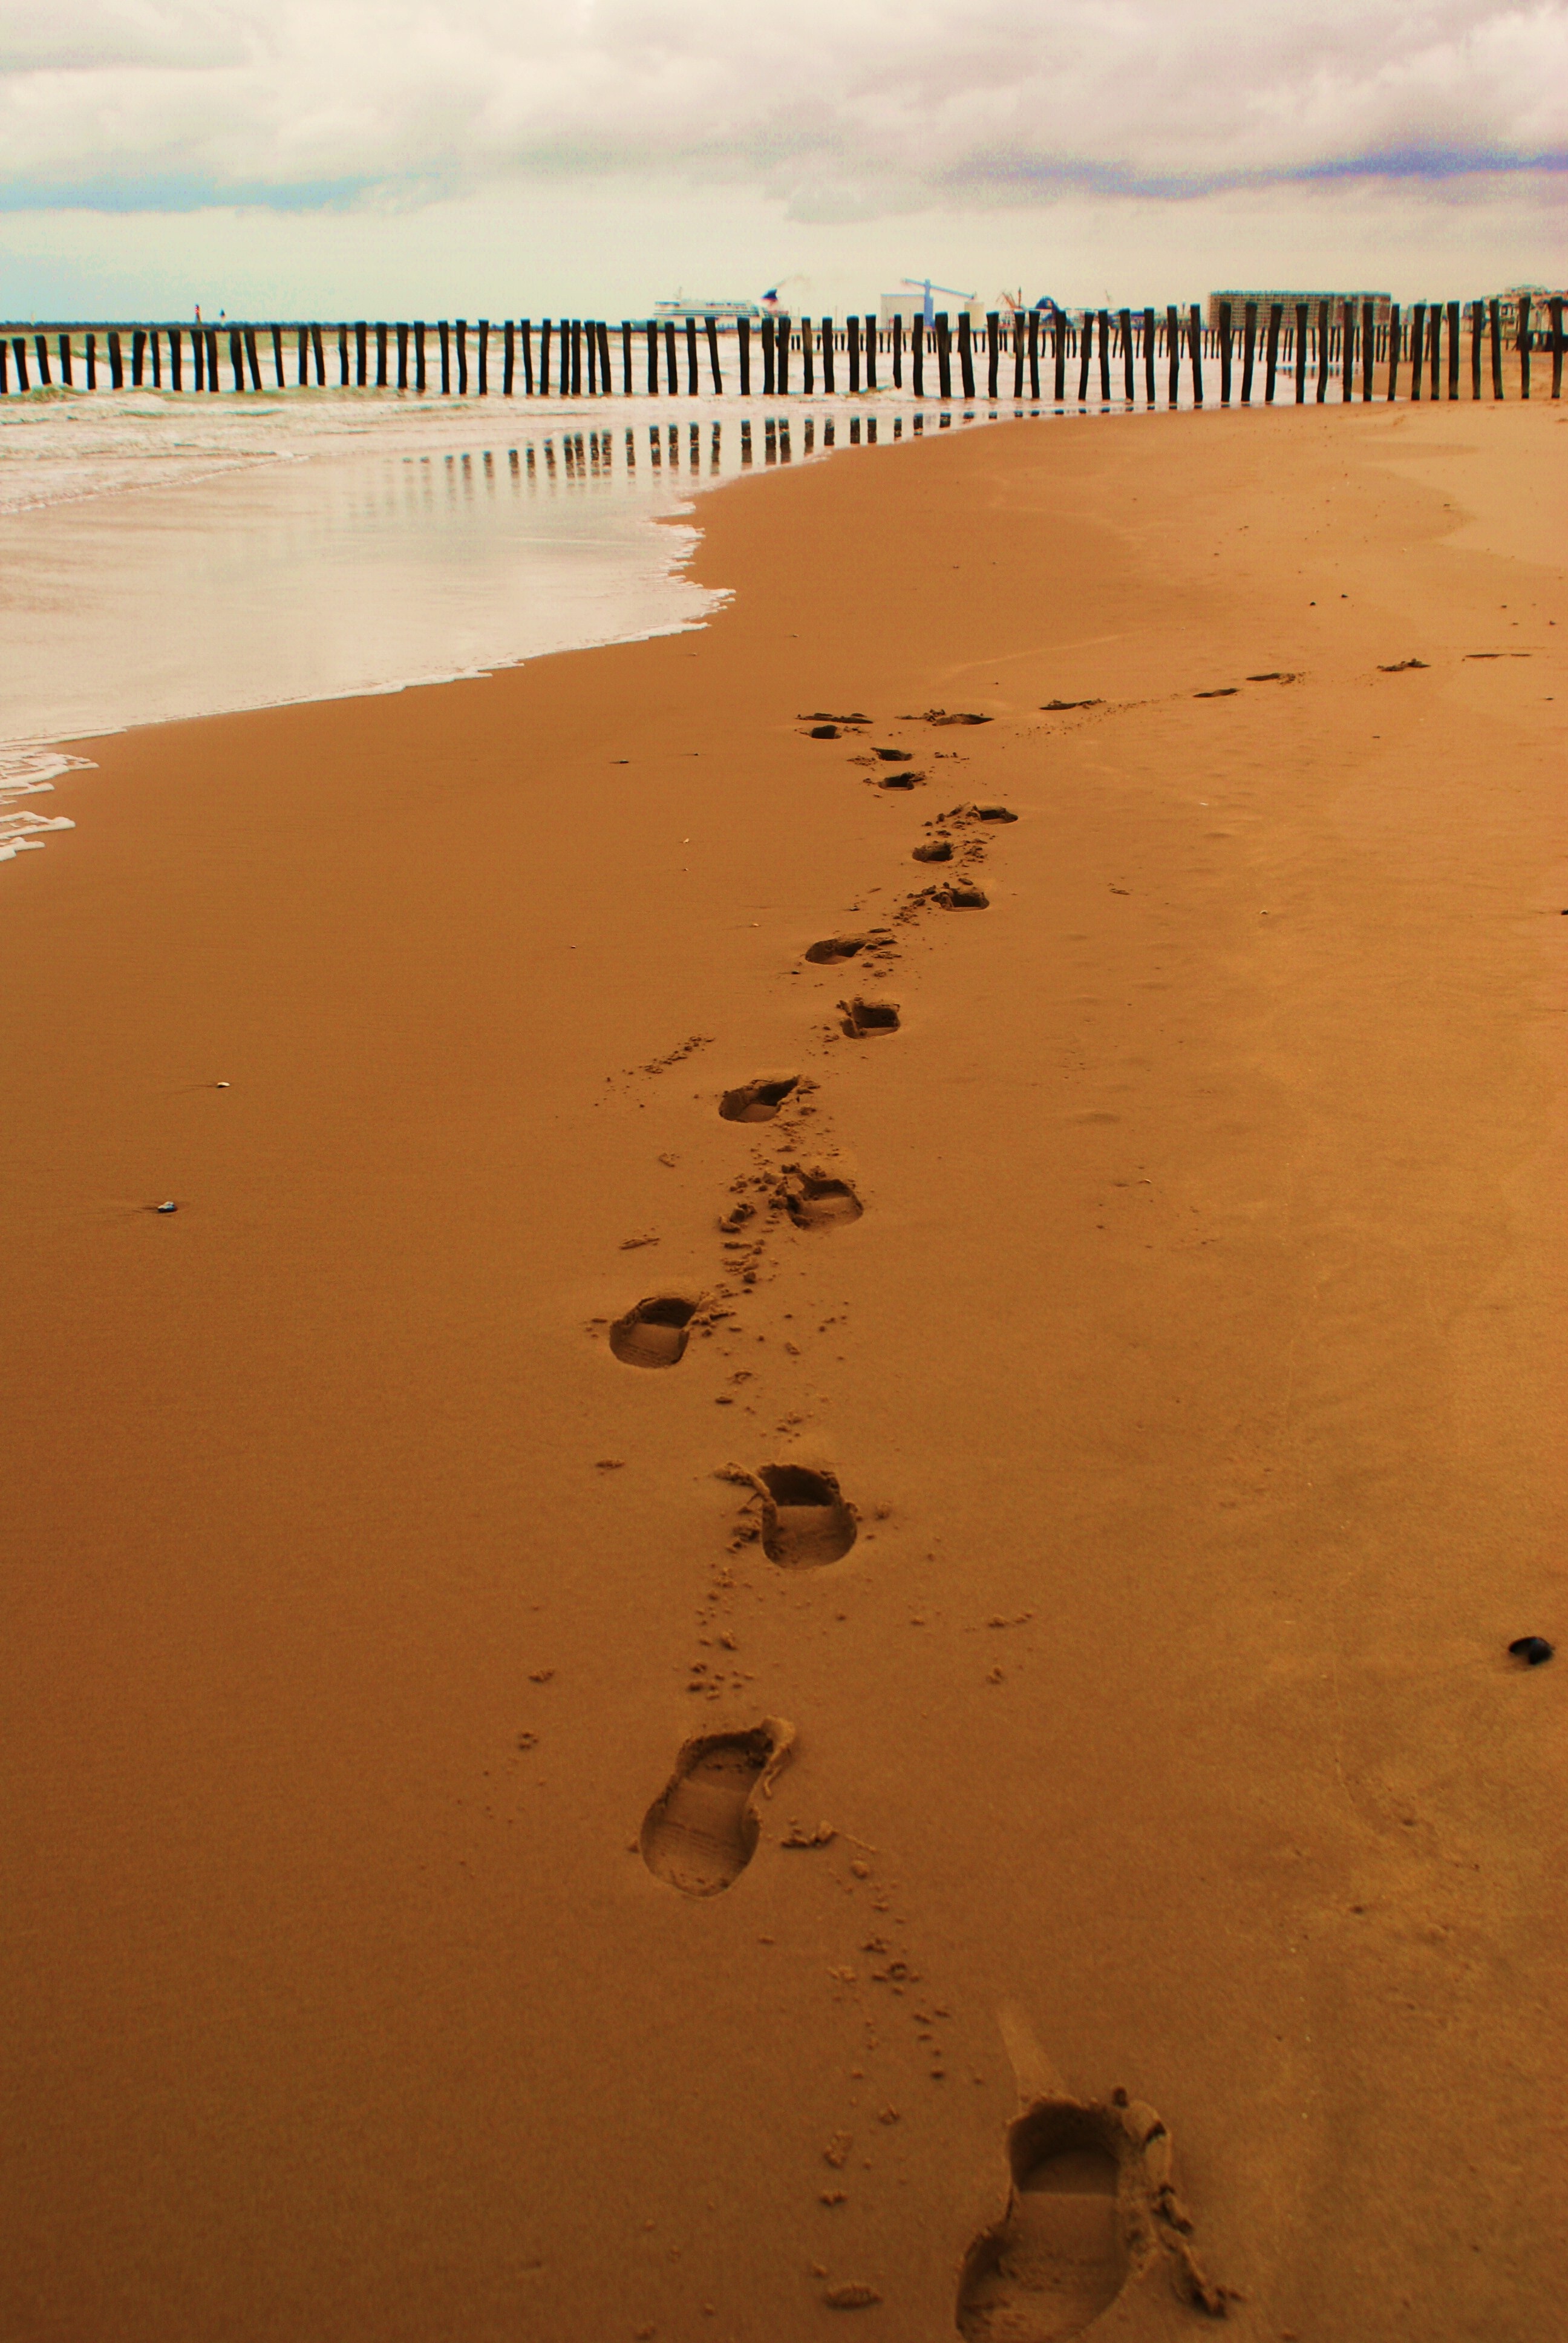
beach, landscape, sea, coast, nature, sand, ocean, horizon, sunlight, morning, shore, wave, footprint, feet, reflection, material, body of water, footprints, tracks in the sand, trace, away, traces, sand beach, reprint, footprints in the sand, mudflat, natural environment, fu babdruck, fu babdr cke